Karol Kuryluk

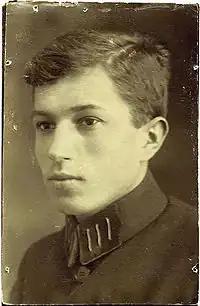
A high school portrait of Karol Kuryluk, 1928

Karol Kuryluk (27 October 1910 – 9 December 1967) was a Polish journalist, editor, activist, politician and diplomat. In 2002, he was honored by Yad Vashem for saving Jews in the Holocaust.